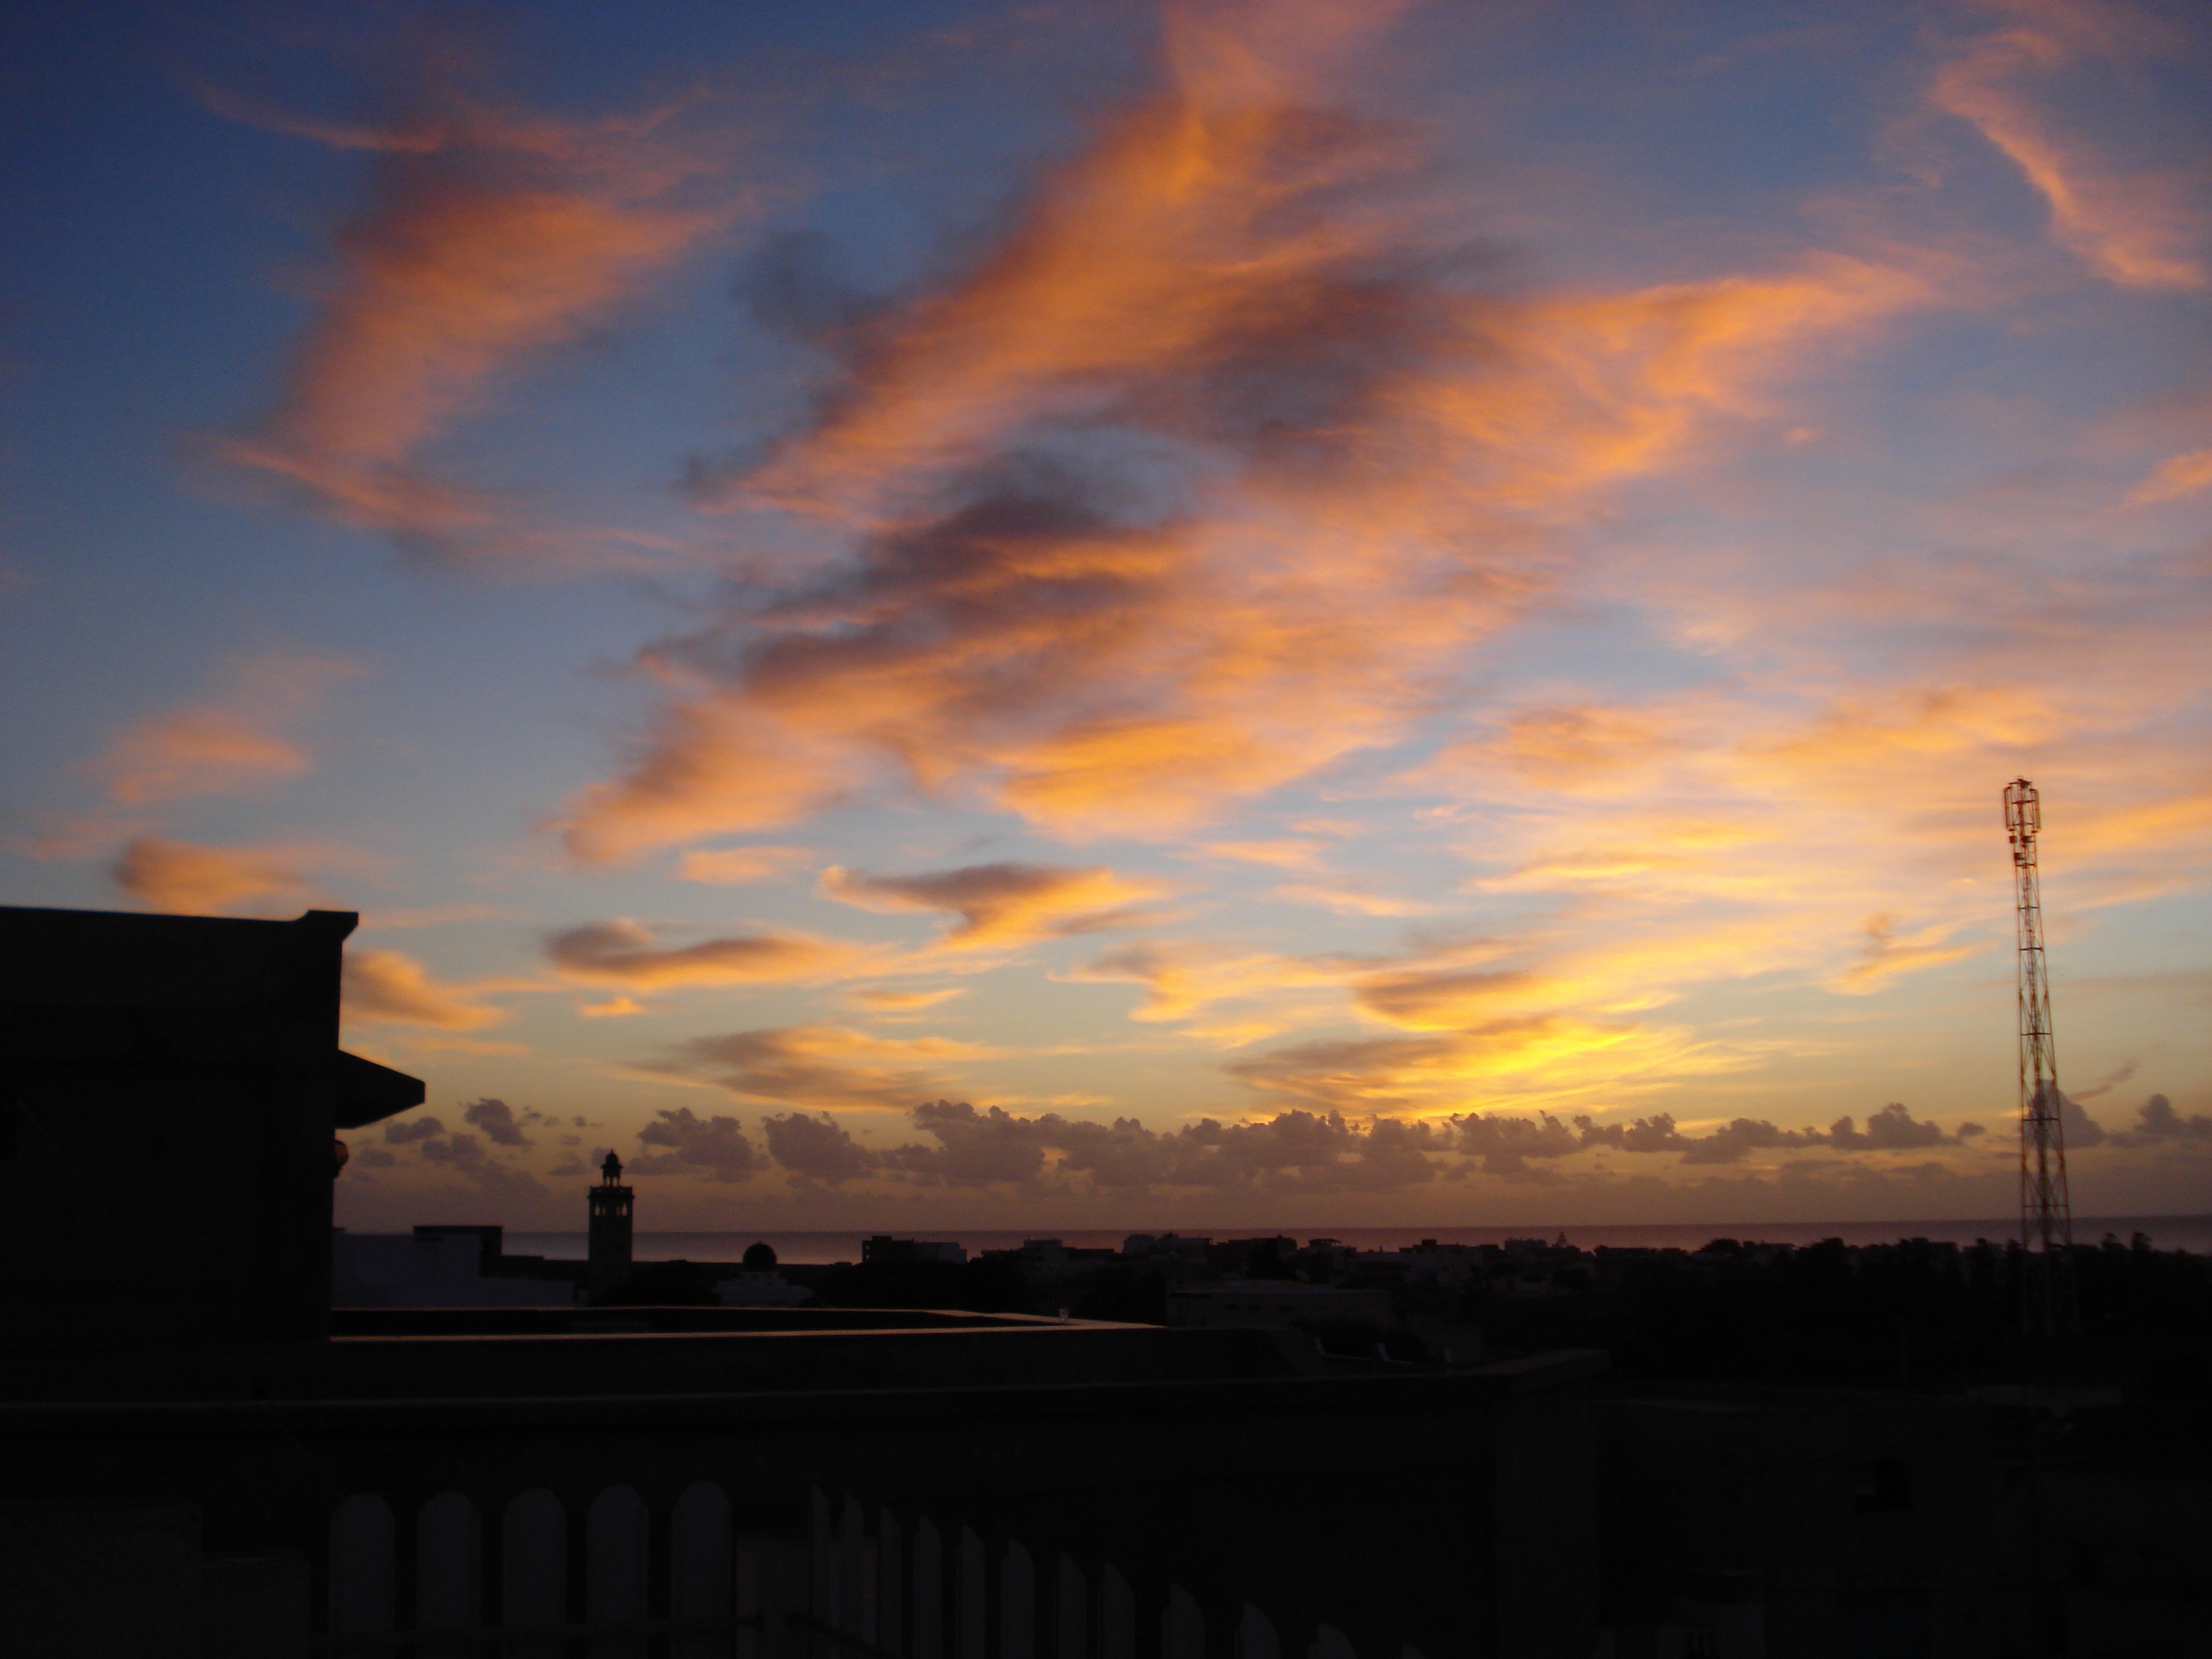
sea, horizon, cloud, sky, sunrise, sunset, sunlight, morning, dawn, atmosphere, dusk, evening, mediterranean, clouds, tunisia, afterglow, meteorological phenomenon, red sky at morning